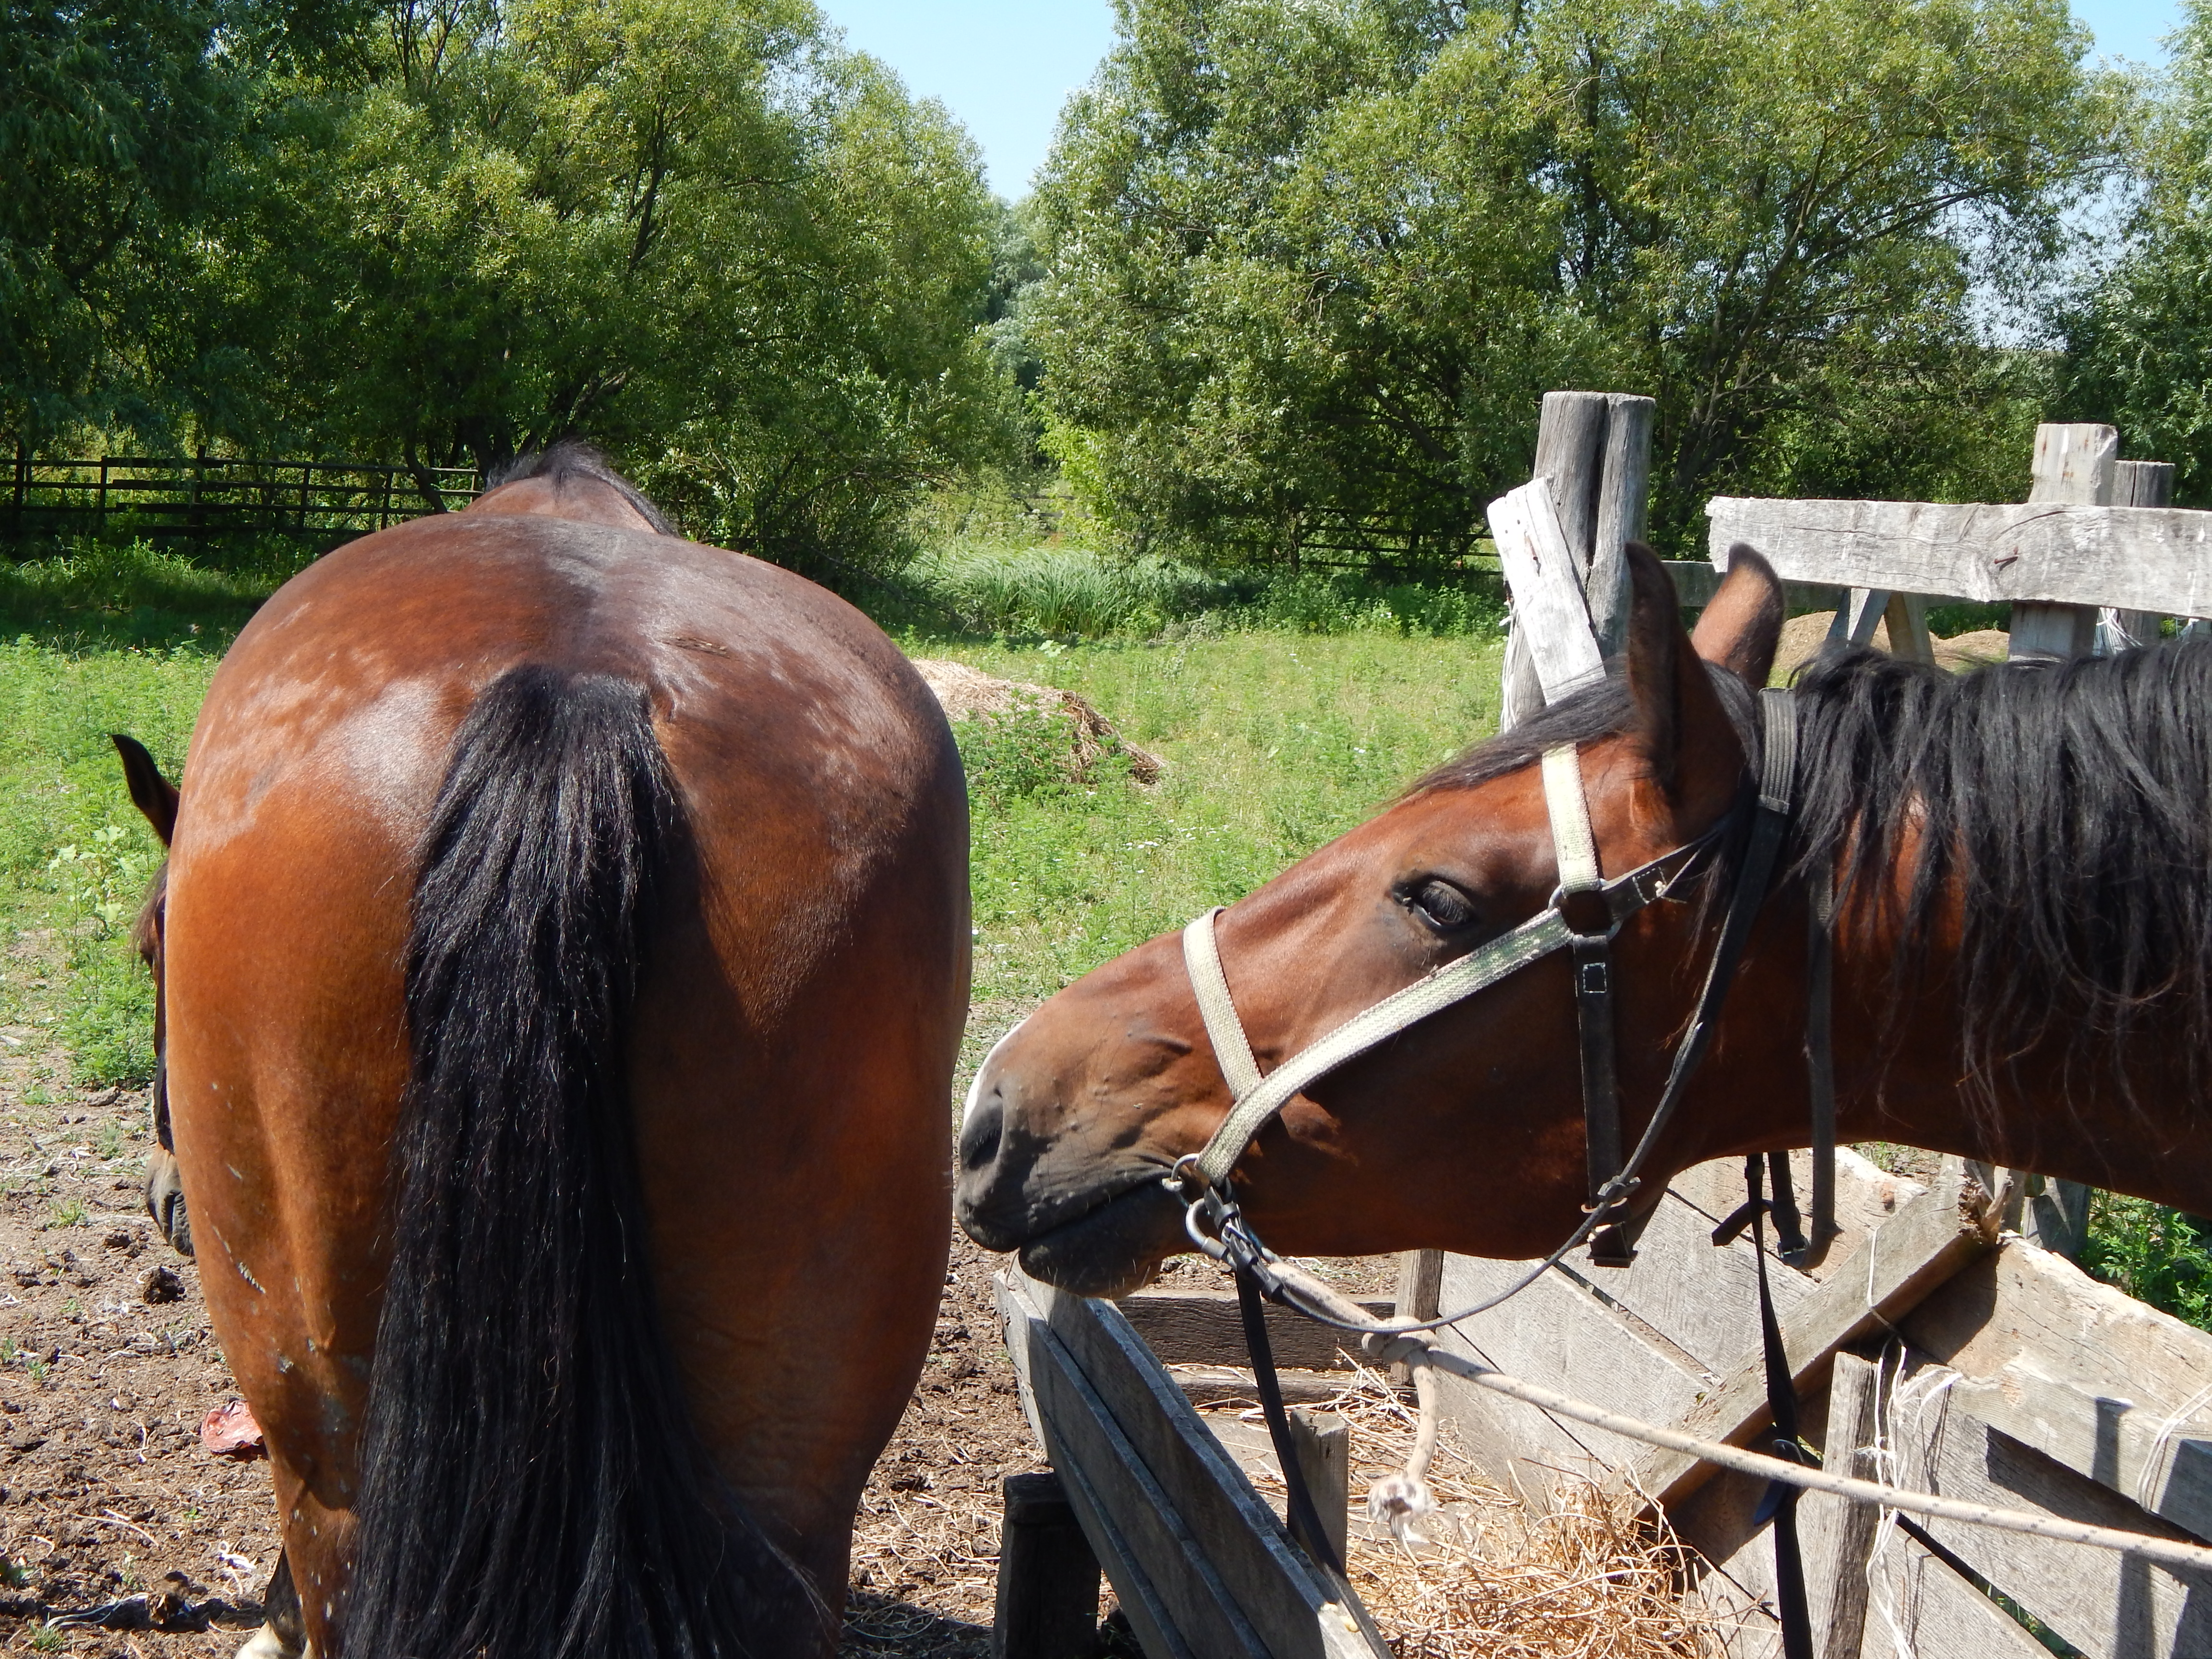
animal, background, animals, nature, winter, lemur, whitehead, mammal, tiger, beautiful, wild, wildlife, cat, zoo, cage, enclosure, portrait, cute, park, domestic, face, field, scene, funny, horse, bridle, horse tack, rein, mane, horse like mammal, horse harness, saddle, stallion, mare, tree, horse supplies, pack animal, mustang horse, snout, livestock, ranch, grass